Hayden Homes Amphitheater

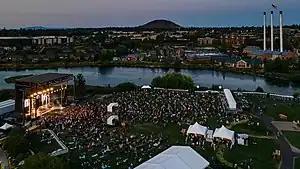
The amphitheater in 2021

The Hayden Homes Amphitheater is an outdoor amphitheater built in the historic Old Mill District in Bend, Oregon. The amphitheater's name-in-title sponsor is Hayden Homes, a Central Oregon home builder. The venue was formerly named the Les Schwab Amphitheater, after a Central Oregon businessman.